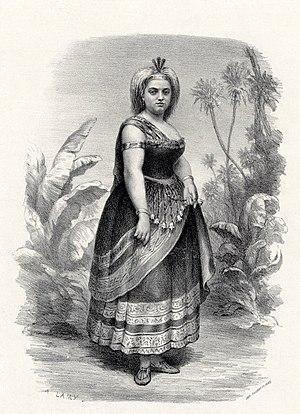
Marie Sass dans le rôle de Sélika dans L'Africaine de Meyerbeer
L'Africaine est un opéra en cinq actes de Giacomo Meyerbeer, sur un livret d'Eugène Scribe, dont la première représentation eut lieu le 28 avril 1865 à l'Opéra de Paris sous la direction de François Hainl. Dernière œuvre de celui qui est le plus célèbre compositeur d’opéras de son époque, son élaboration s’est étalée sur plus de vingt ans, avec une succession de versions, tant du livret que de la partition. Mort le lendemain du jour où il met un point final à sa composition, Meyerbeer ne peut participer au travail de révision lors des répétitions. Cette tâche est confiée au musicographe belge François-Joseph Fétis qui ne peut résoudre toutes les contradictions inhérentes à une durée de gestation aussi longue. Il en ajoute même de nouvelles, avec certaines coupures nuisant à la bonne compréhension de l’intrigue, ou la restauration du titre original L’Africaine à un ouvrage rebaptisé entretemps Vasco de Gama et dont l’héroïne n’est plus africaine. En dépit de ces vicissitudes, l’opéra connaît un triomphe dès sa création et parvient à se maintenir au répertoire, Meyerbeer ayant eu le soin de se renouveler en adoptant les préceptes nouveaux de l’opéra lyrique.